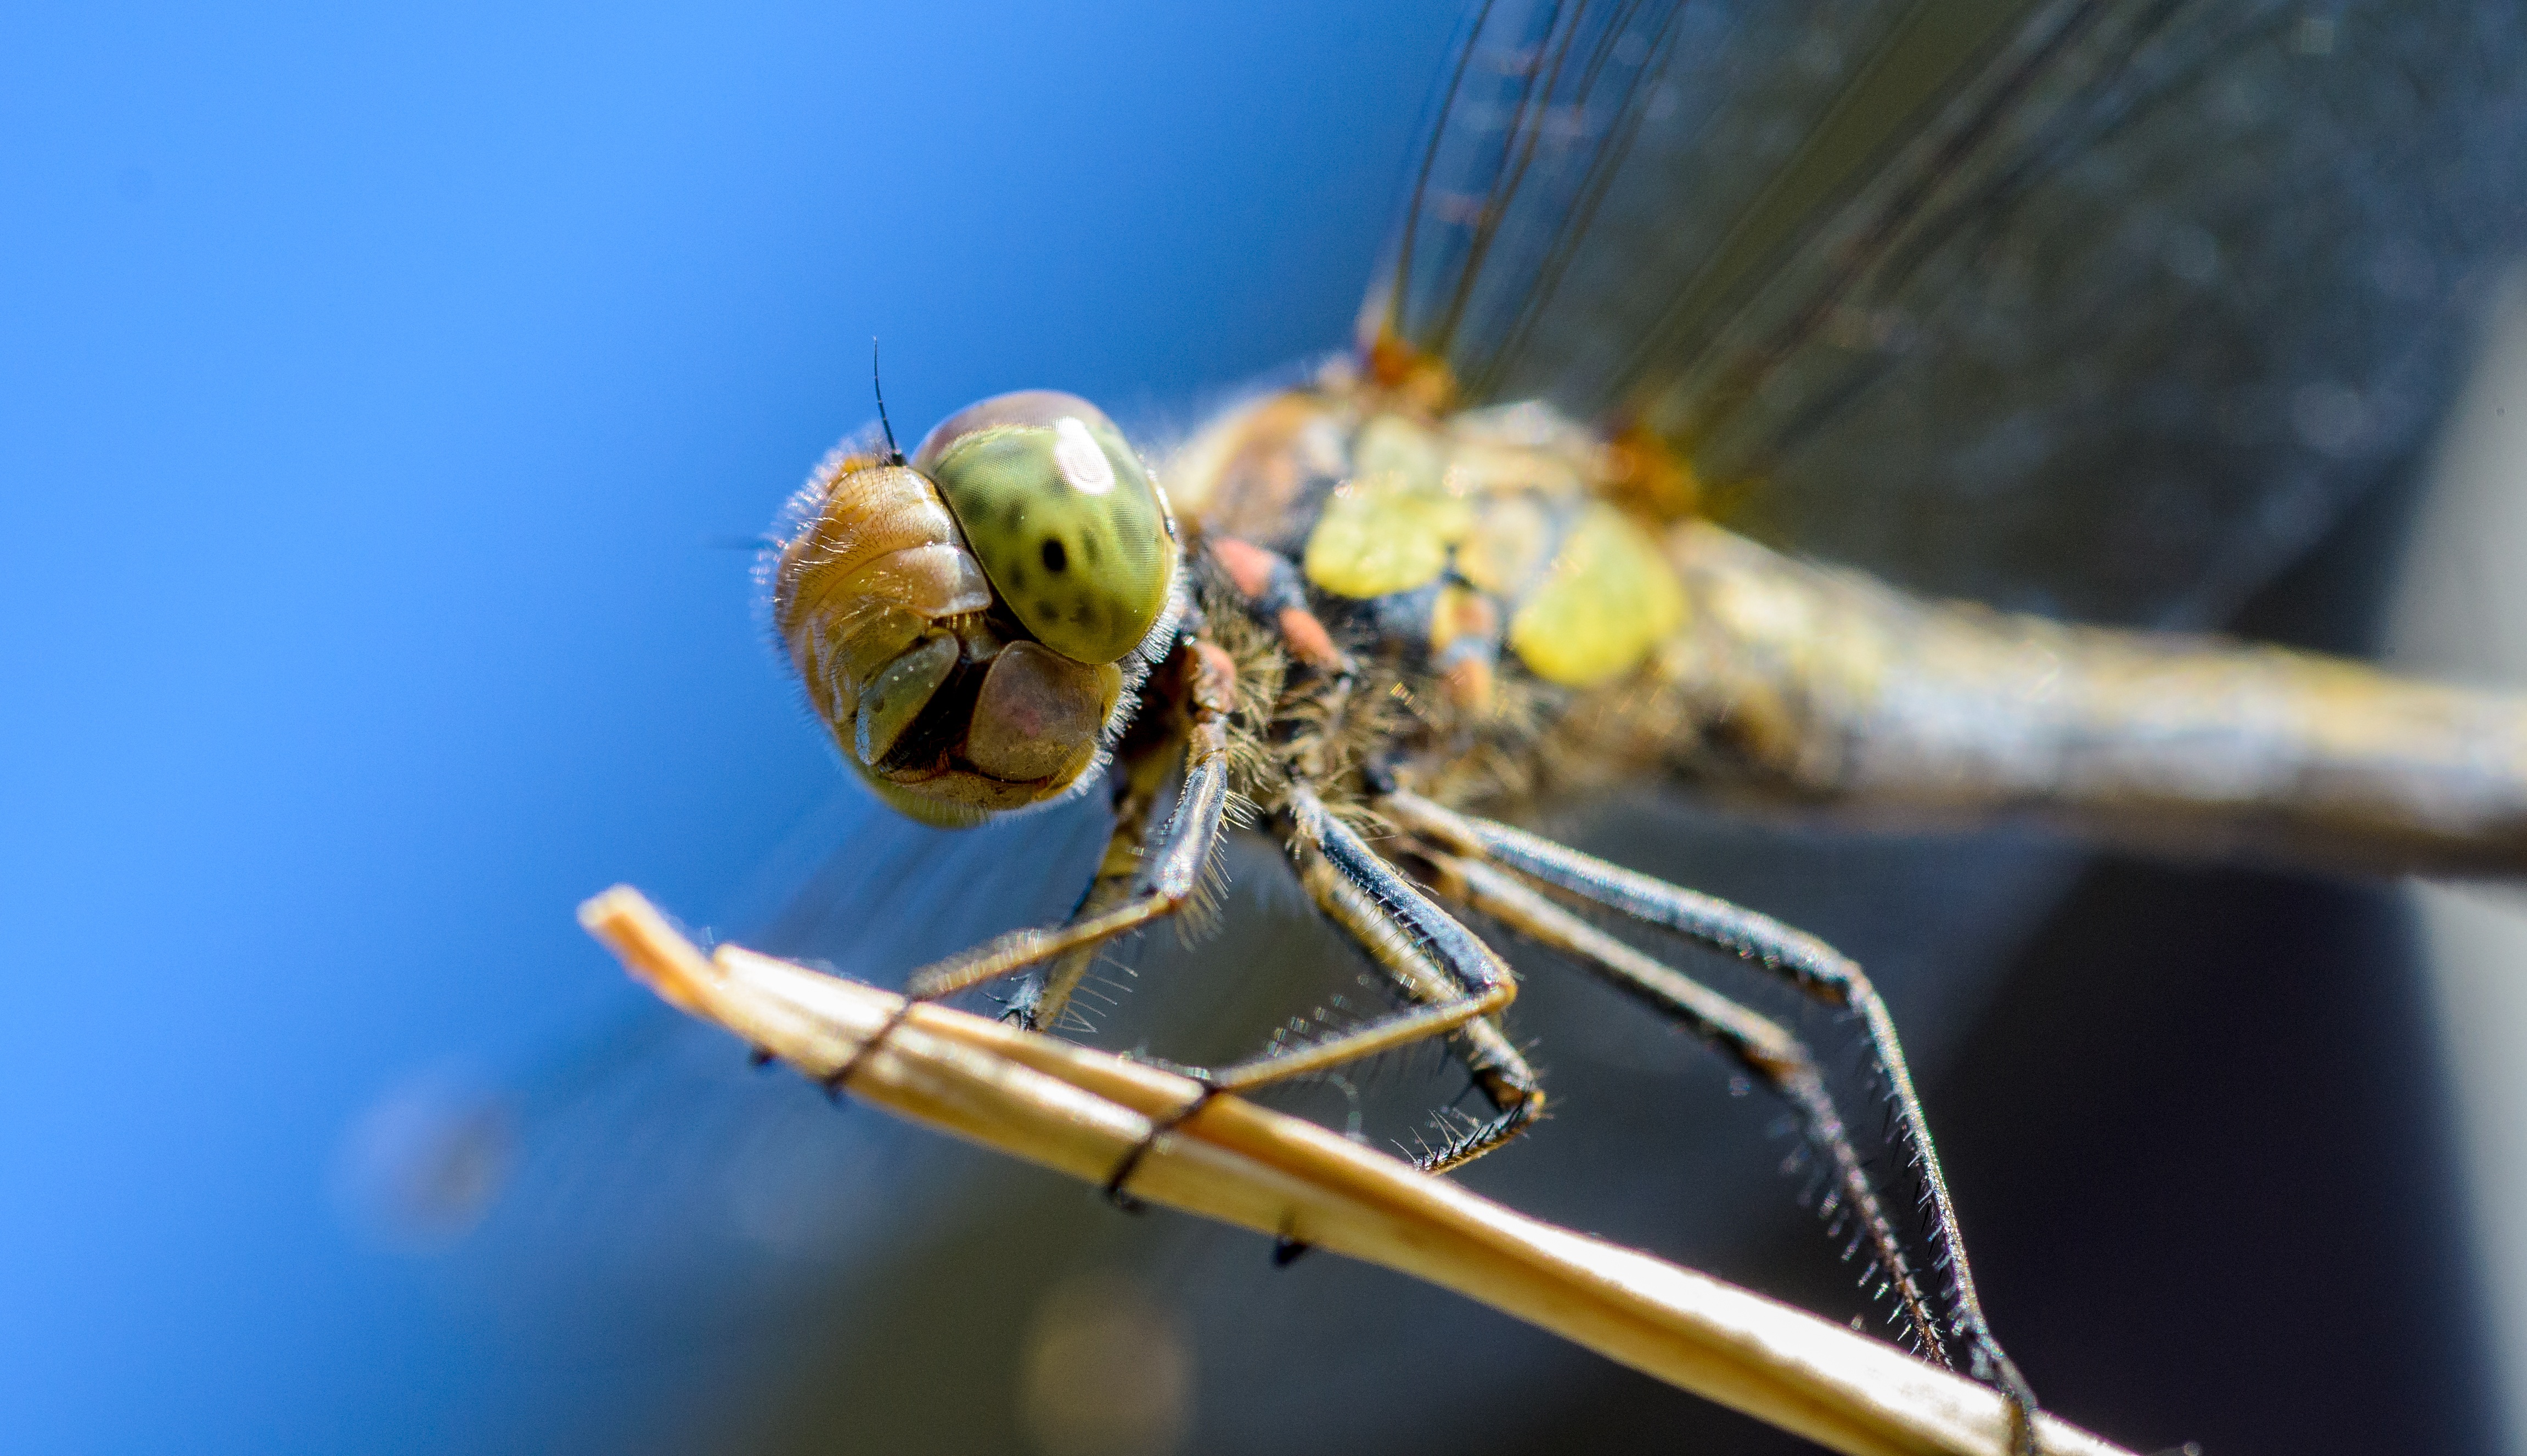
nature, photography, fly, summer, insect, macro, flight, blue, garden, fauna, invertebrate, close up, outdoors, wings, dragonfly, macro photography, arthropod, plant stem, dragonflies and damseflies